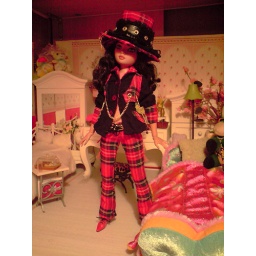
Sarah new Pants and top in black & red